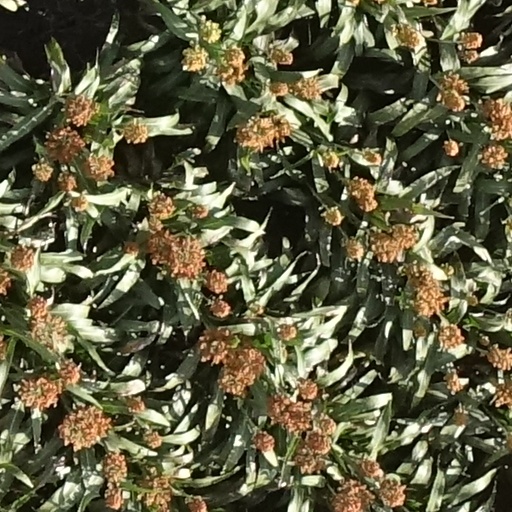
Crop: sorghum